Orchestral Manoeuvres in the Dark (album)

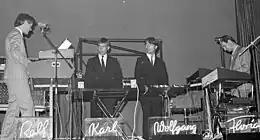
The album was largely influenced by German electronic acts, including Kraftwerk.

Dindisc scheduled the album for release in February 1980, allowing three weeks for recording under the supervision of manager Paul Collister. The included tracks were composed during the previous four years: "Electricity" (McCluskey and Humphreys' first ever composition), "Julia's Song" and "The Misunderstanding" were holdovers from OMD precursor outfit the Id. A version of "Electricity" had been issued as OMD's debut single in 1979, and featured an early take of "Almost" as its B-side. McCluskey and Humphreys had to write two final songs, "Pretending to See the Future" and "The Messerschmitt Twins", "off the top of their heads" in order to complete the tracklist. Much of the content centres around war themes; McCluskey noted that the band were exploring "the lengths to which people would go in a situation beyond the norm".